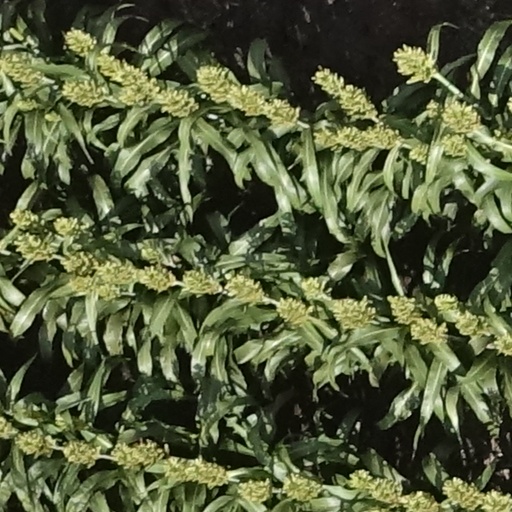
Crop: sorghum